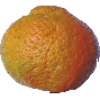
Label: mandarine